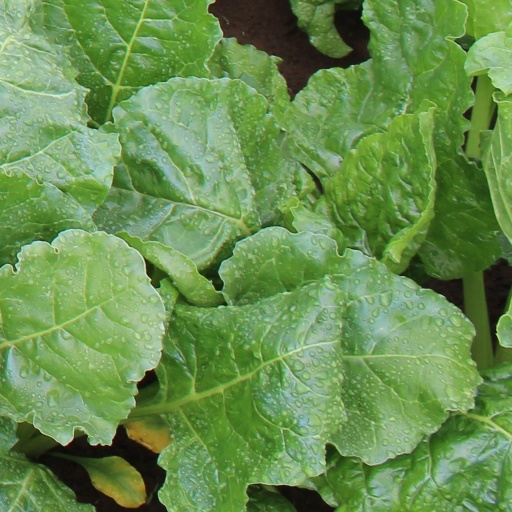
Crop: sugar beet